Bill Burns (baseball)

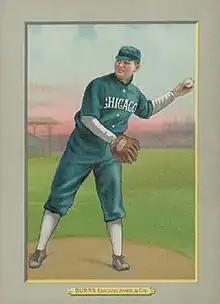
1910 baseball card of Burns

William Thomas Burns (January 27, 1880 – June 6, 1953), nicknamed "Sleepy Bill", was an American baseball player who played as a pitcher in Major League Baseball (MLB) for five different teams from 1908 to 1912. He earned his nickname for his noticeable lack of intensity on the mound. Burns was best known for his involvement in the alleged fixing of the 1919 World Series, dubbed the Black Sox Scandal.